Charles and Augustus Storrs

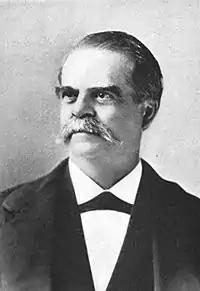

Charles Storrs (January 24, 1822 – September 1, 1884) and Augustus Storrs (June 4, 1817 – March 3, 1892) were American business partners and brothers who played a key role in establishing the Storrs Agricultural School (now the University of Connecticut) in 1881.